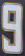
Number: 9